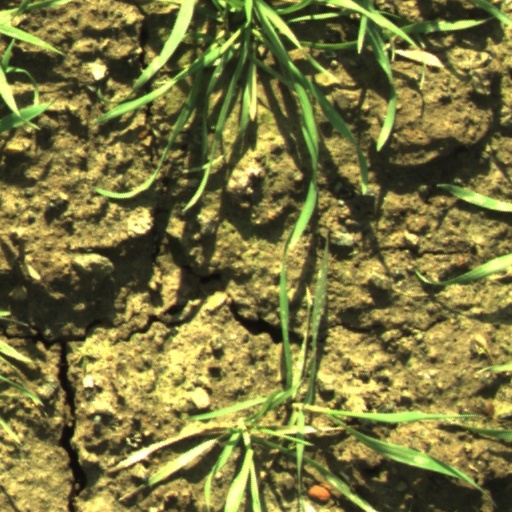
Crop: wheat